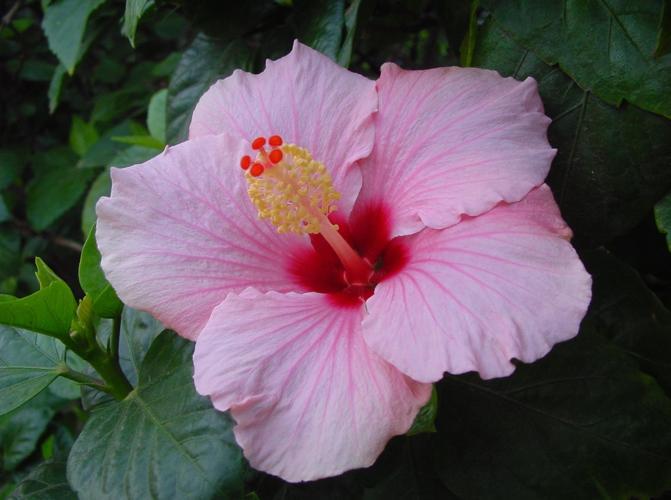
Label: hibiscus